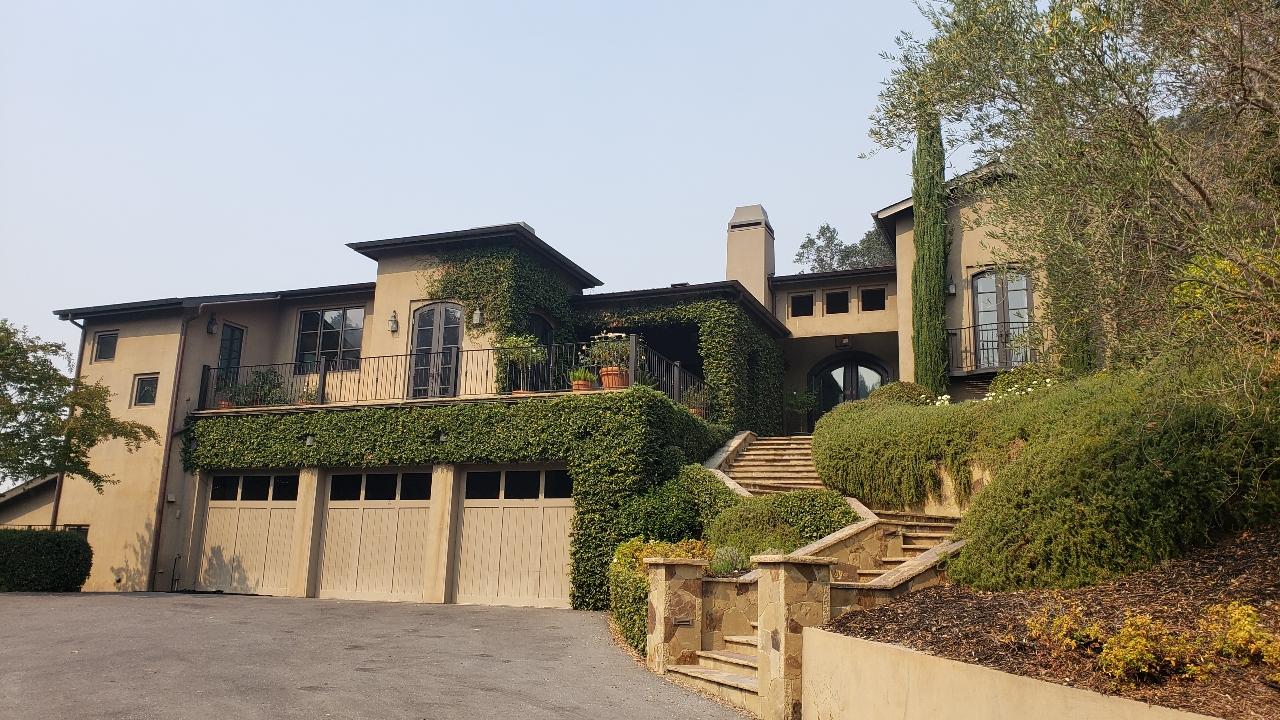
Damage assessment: no_damage